Francis G. Brink

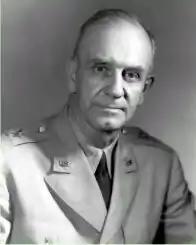
Brink in uniform,

Francis Gerard Brink (22 August 189324 June 1952) was a brigadier general in the United States Army who served in World War II. He was the first commander of MAAG Indo-China and was found dead of gunshot wounds in the Pentagon on 24 June 1952.